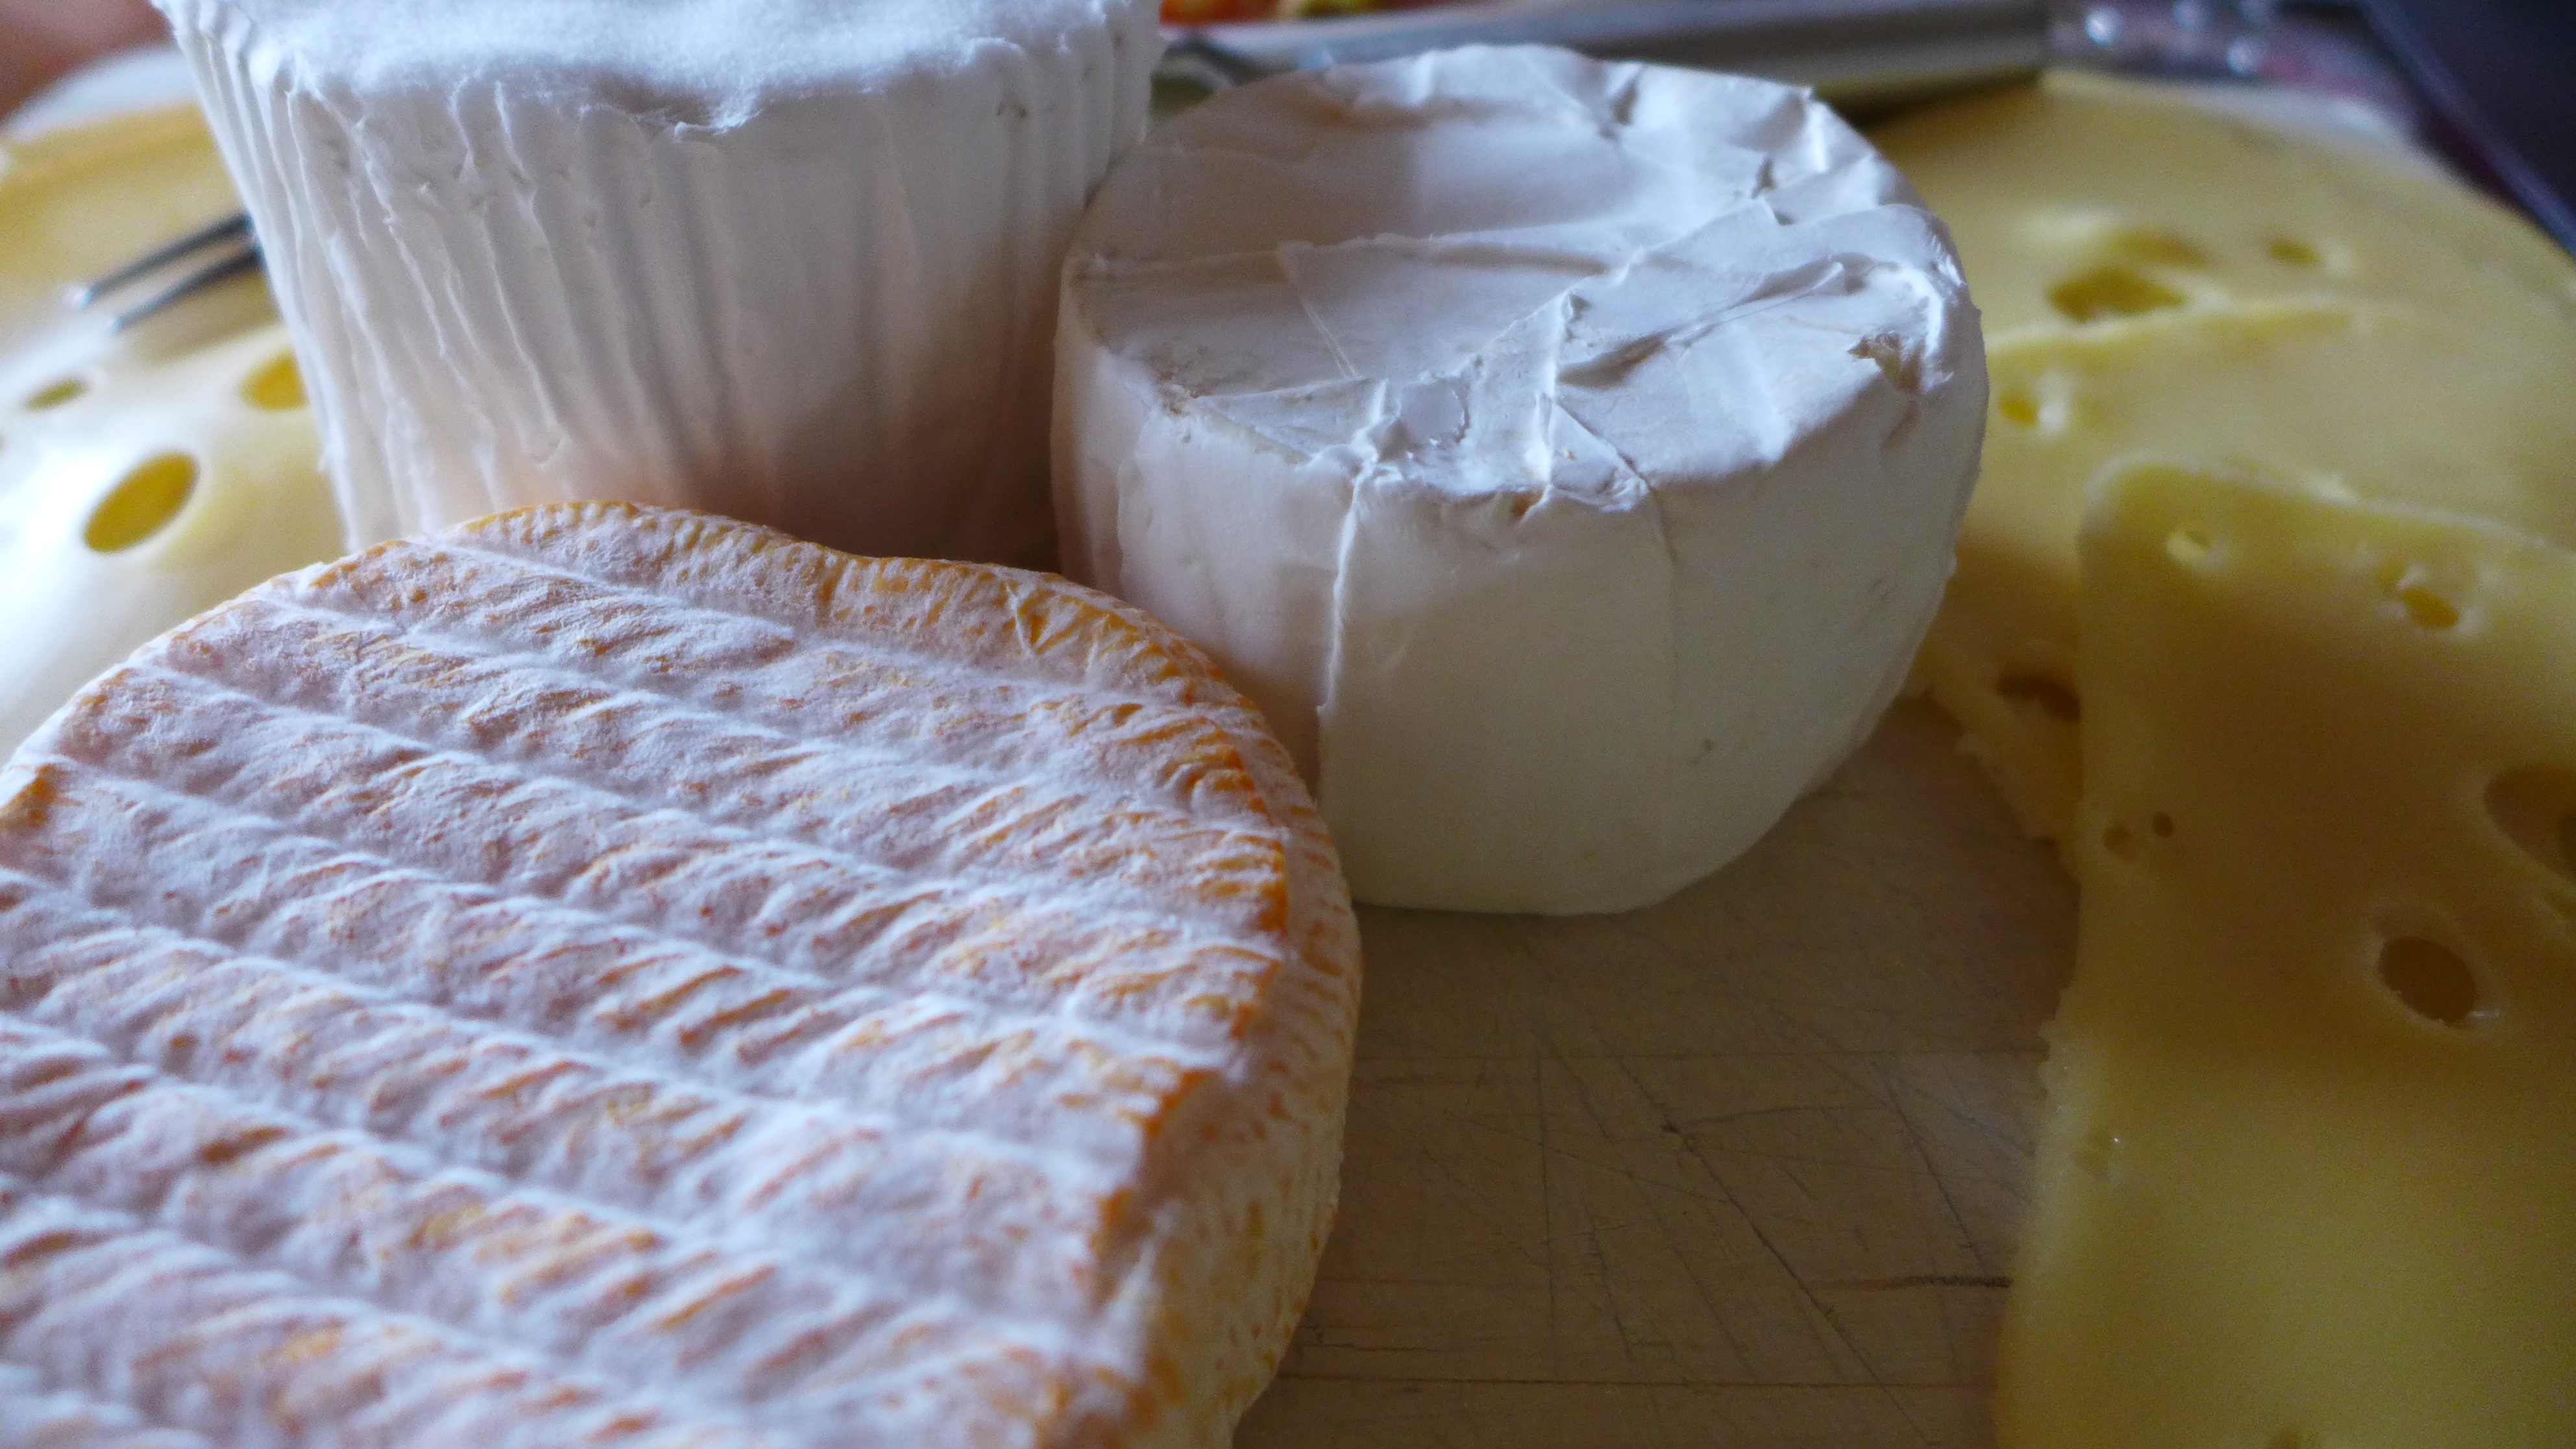
meal, food, produce, breakfast, baking, dessert, cuisine, dairy product, cheese, icing, dutch, buttercream, animal source foods